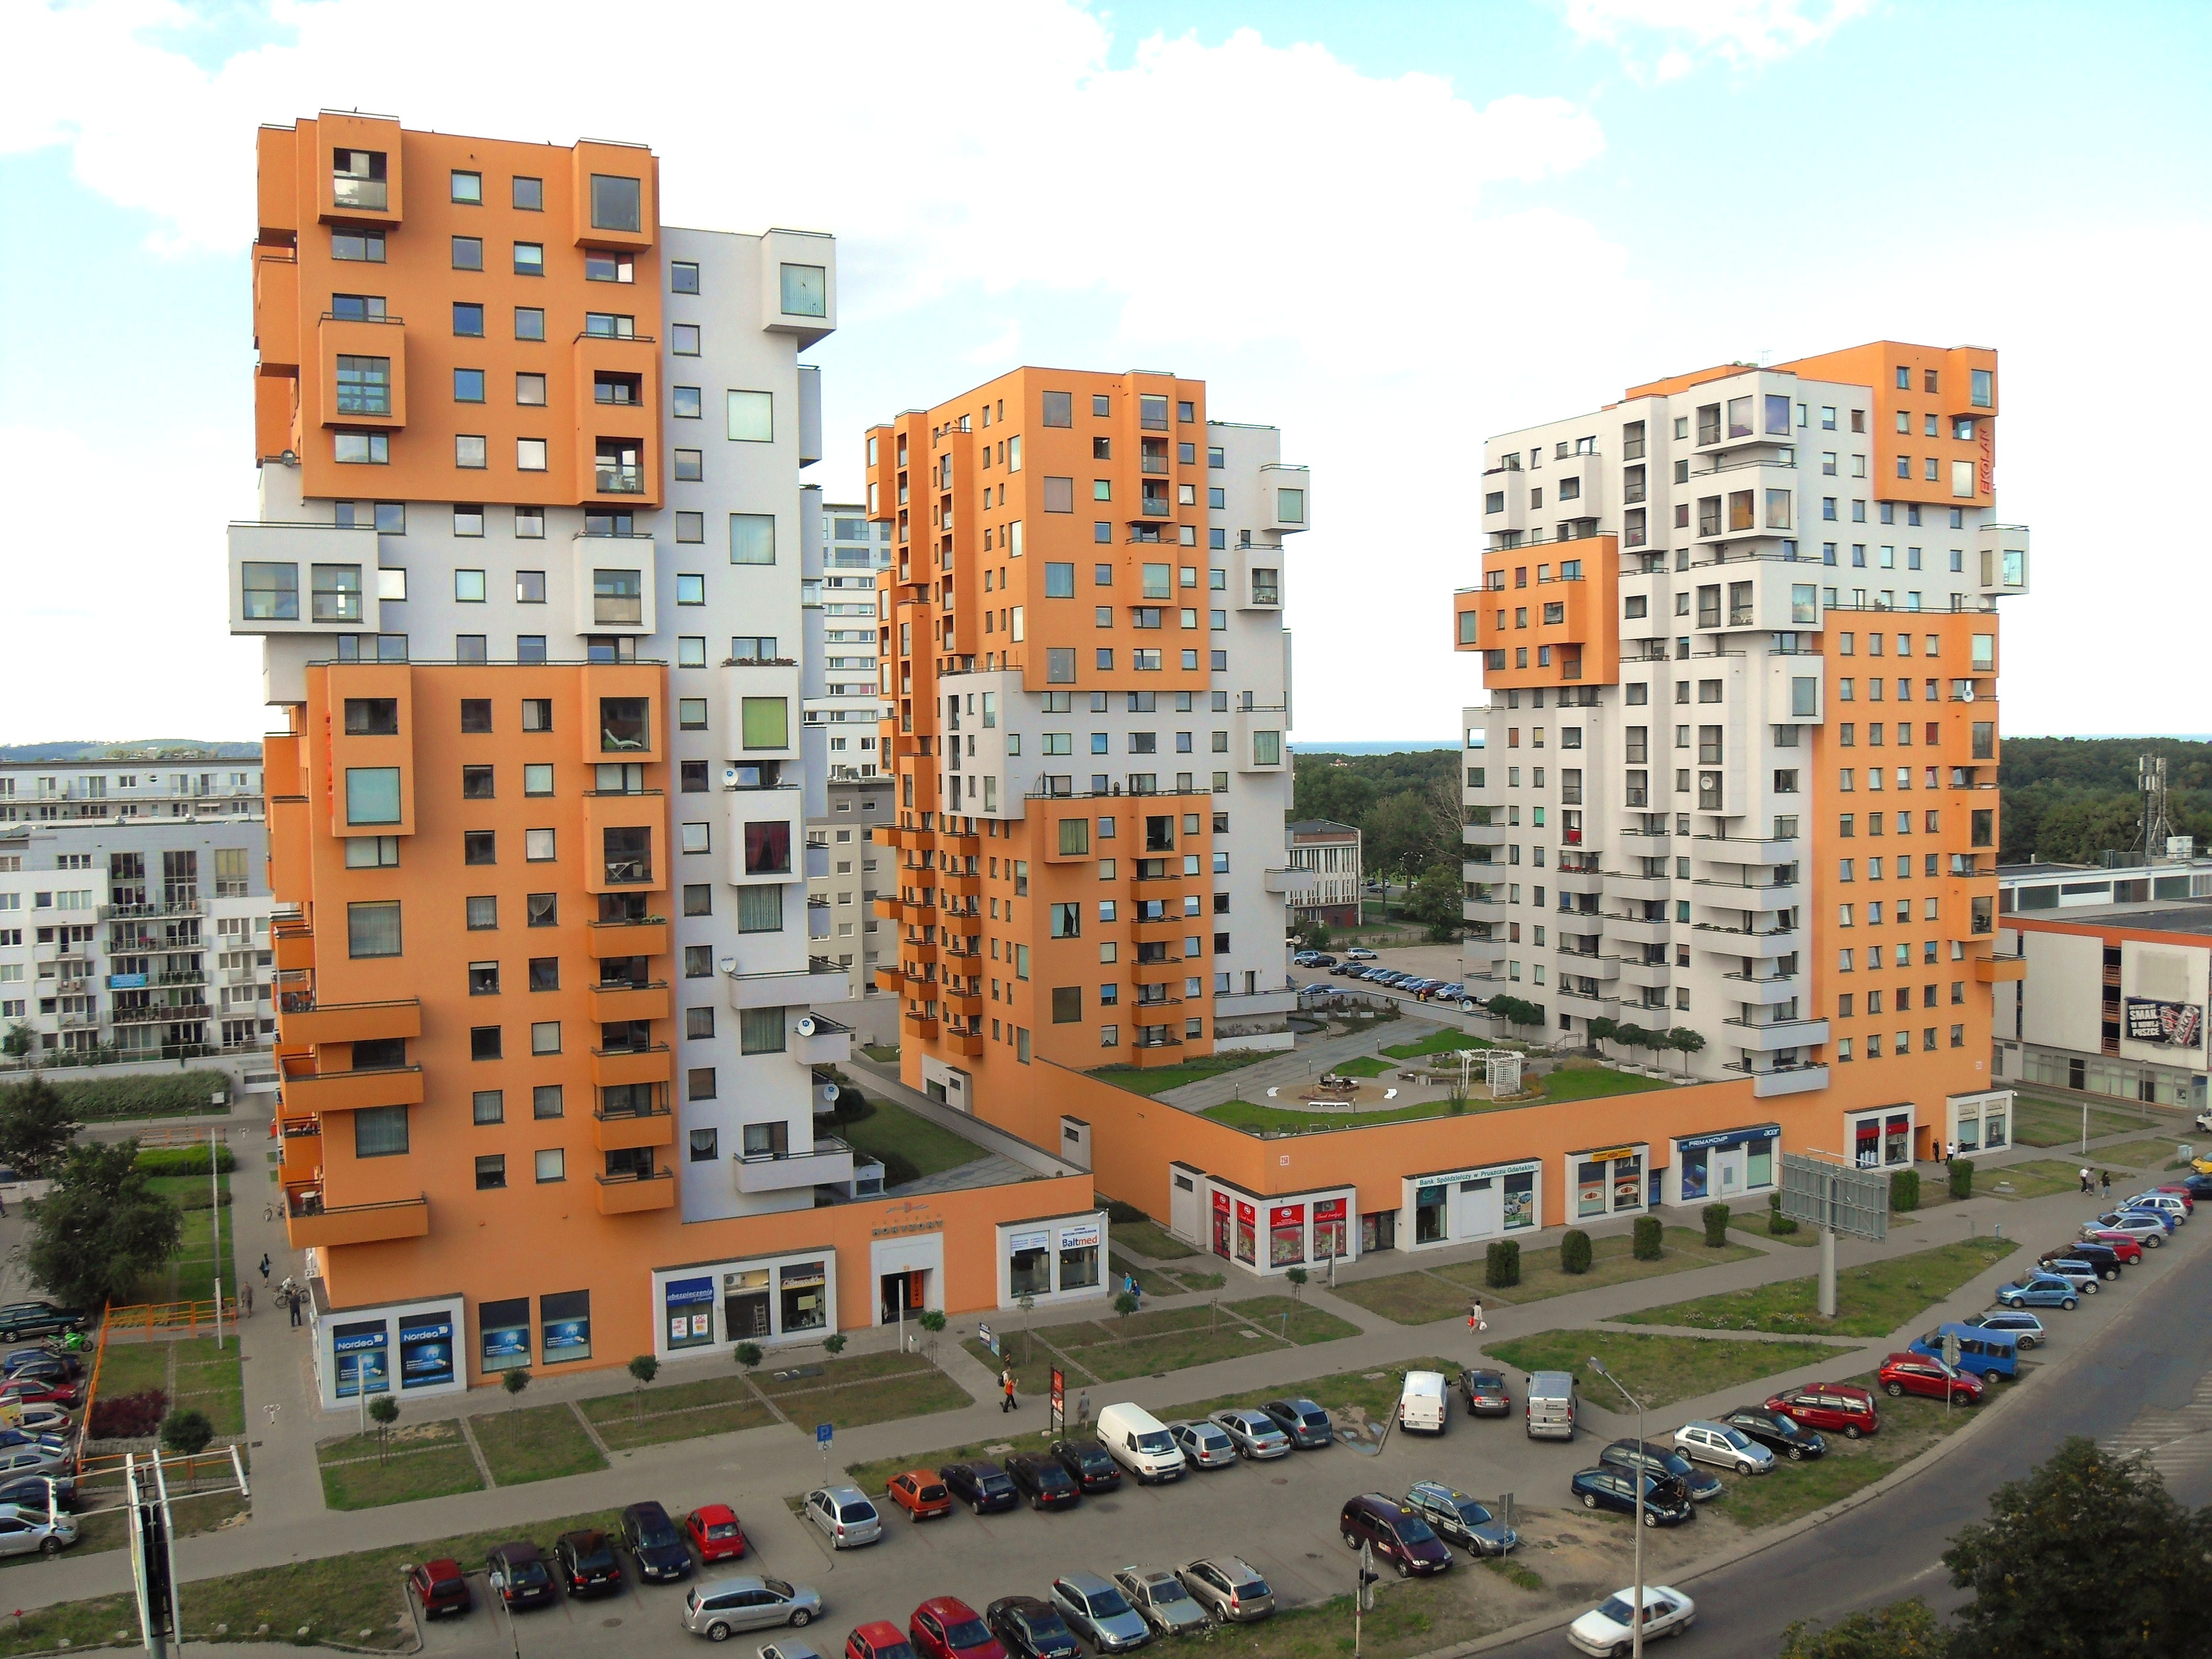
sky, skyline, traffic, city, skyscraper, urban, cityscape, downtown, suburb, plaza, property, apartment, tower block, outside, streets, clouds, buildings, poland, vehicles, metropolis, cities, condominium, neighbourhood, gdansk, residential area, human settlement, metropolitan area, mixed use